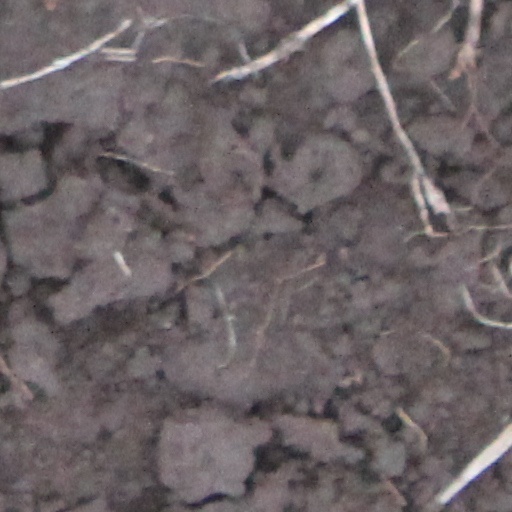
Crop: wheat